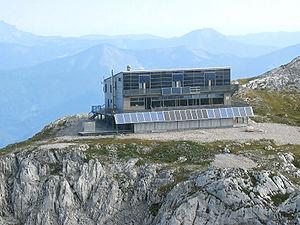
Passivhaus est un label allemand de performance énergétique dans les bâtiments.